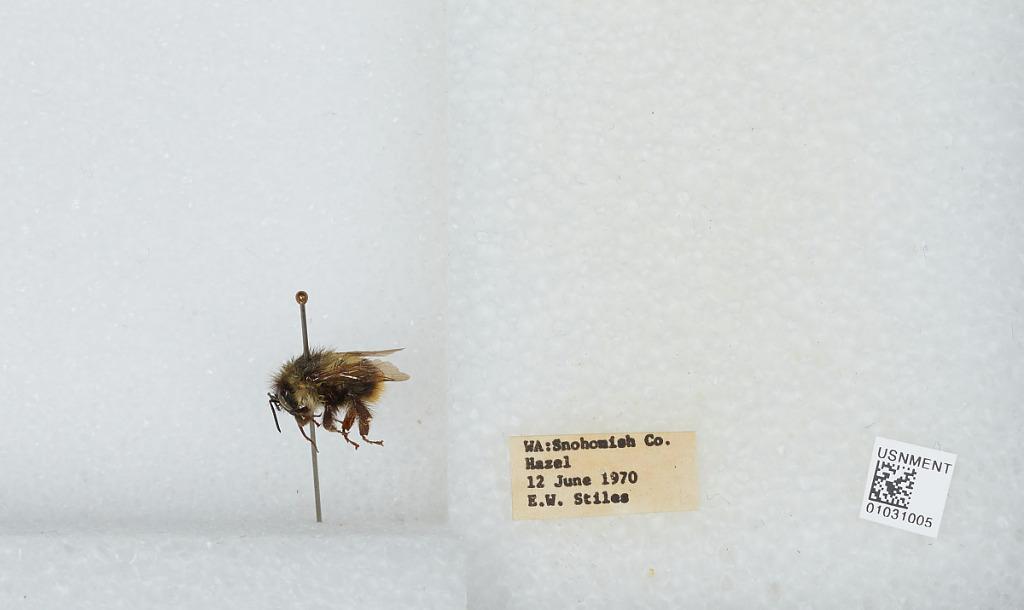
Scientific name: Bombus (Pyrobombus) mixtus Cresson
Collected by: E. Stiles
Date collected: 1970-6-12
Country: United States
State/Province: Washington
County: Snohomish
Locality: Hazel
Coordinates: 48.2772, -121.809